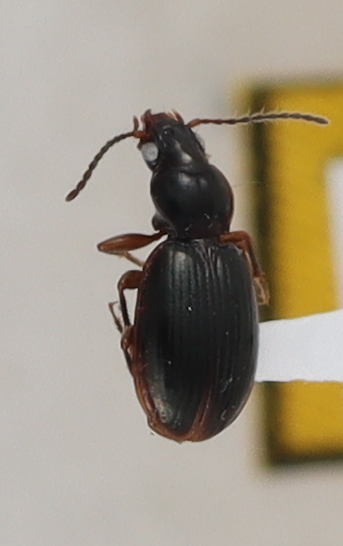
Scientific name: Mecyclothorax konanus
Plot: 6
Trap: S
Collected: 20230712